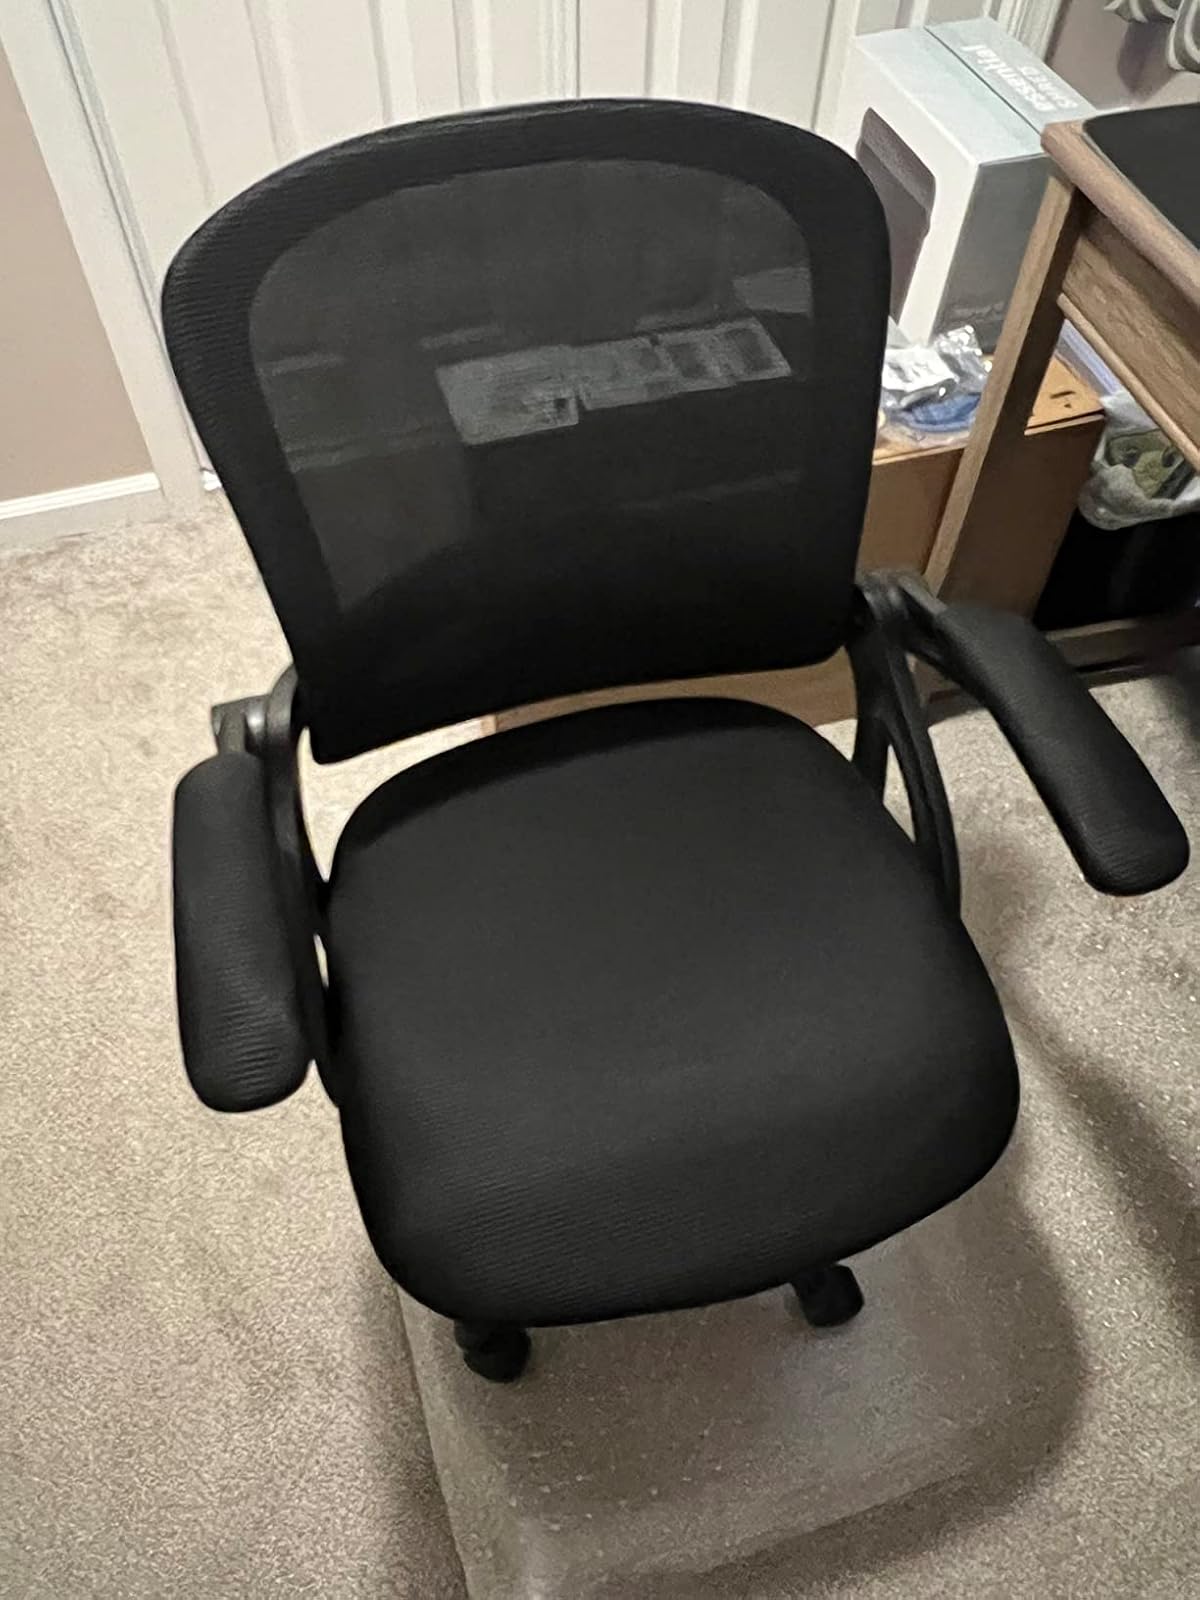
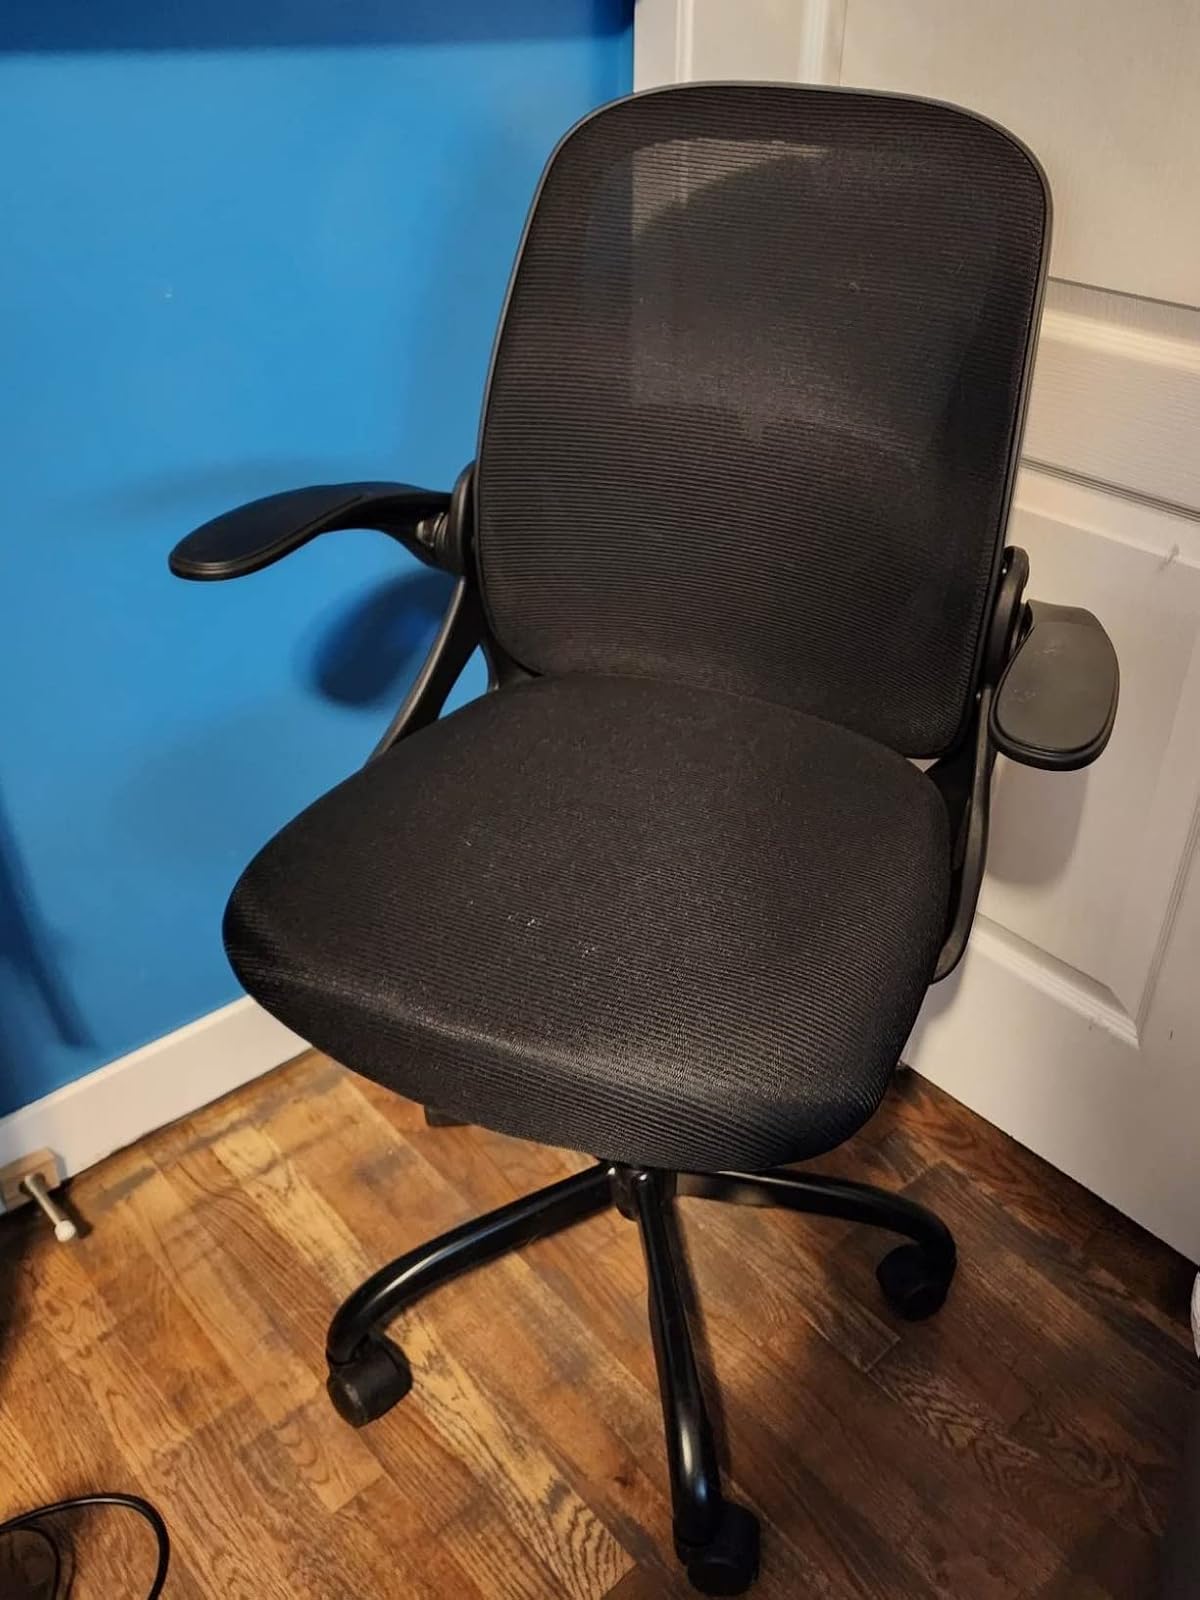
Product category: items_chair
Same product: no